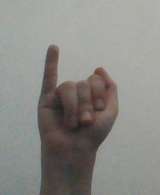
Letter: meem